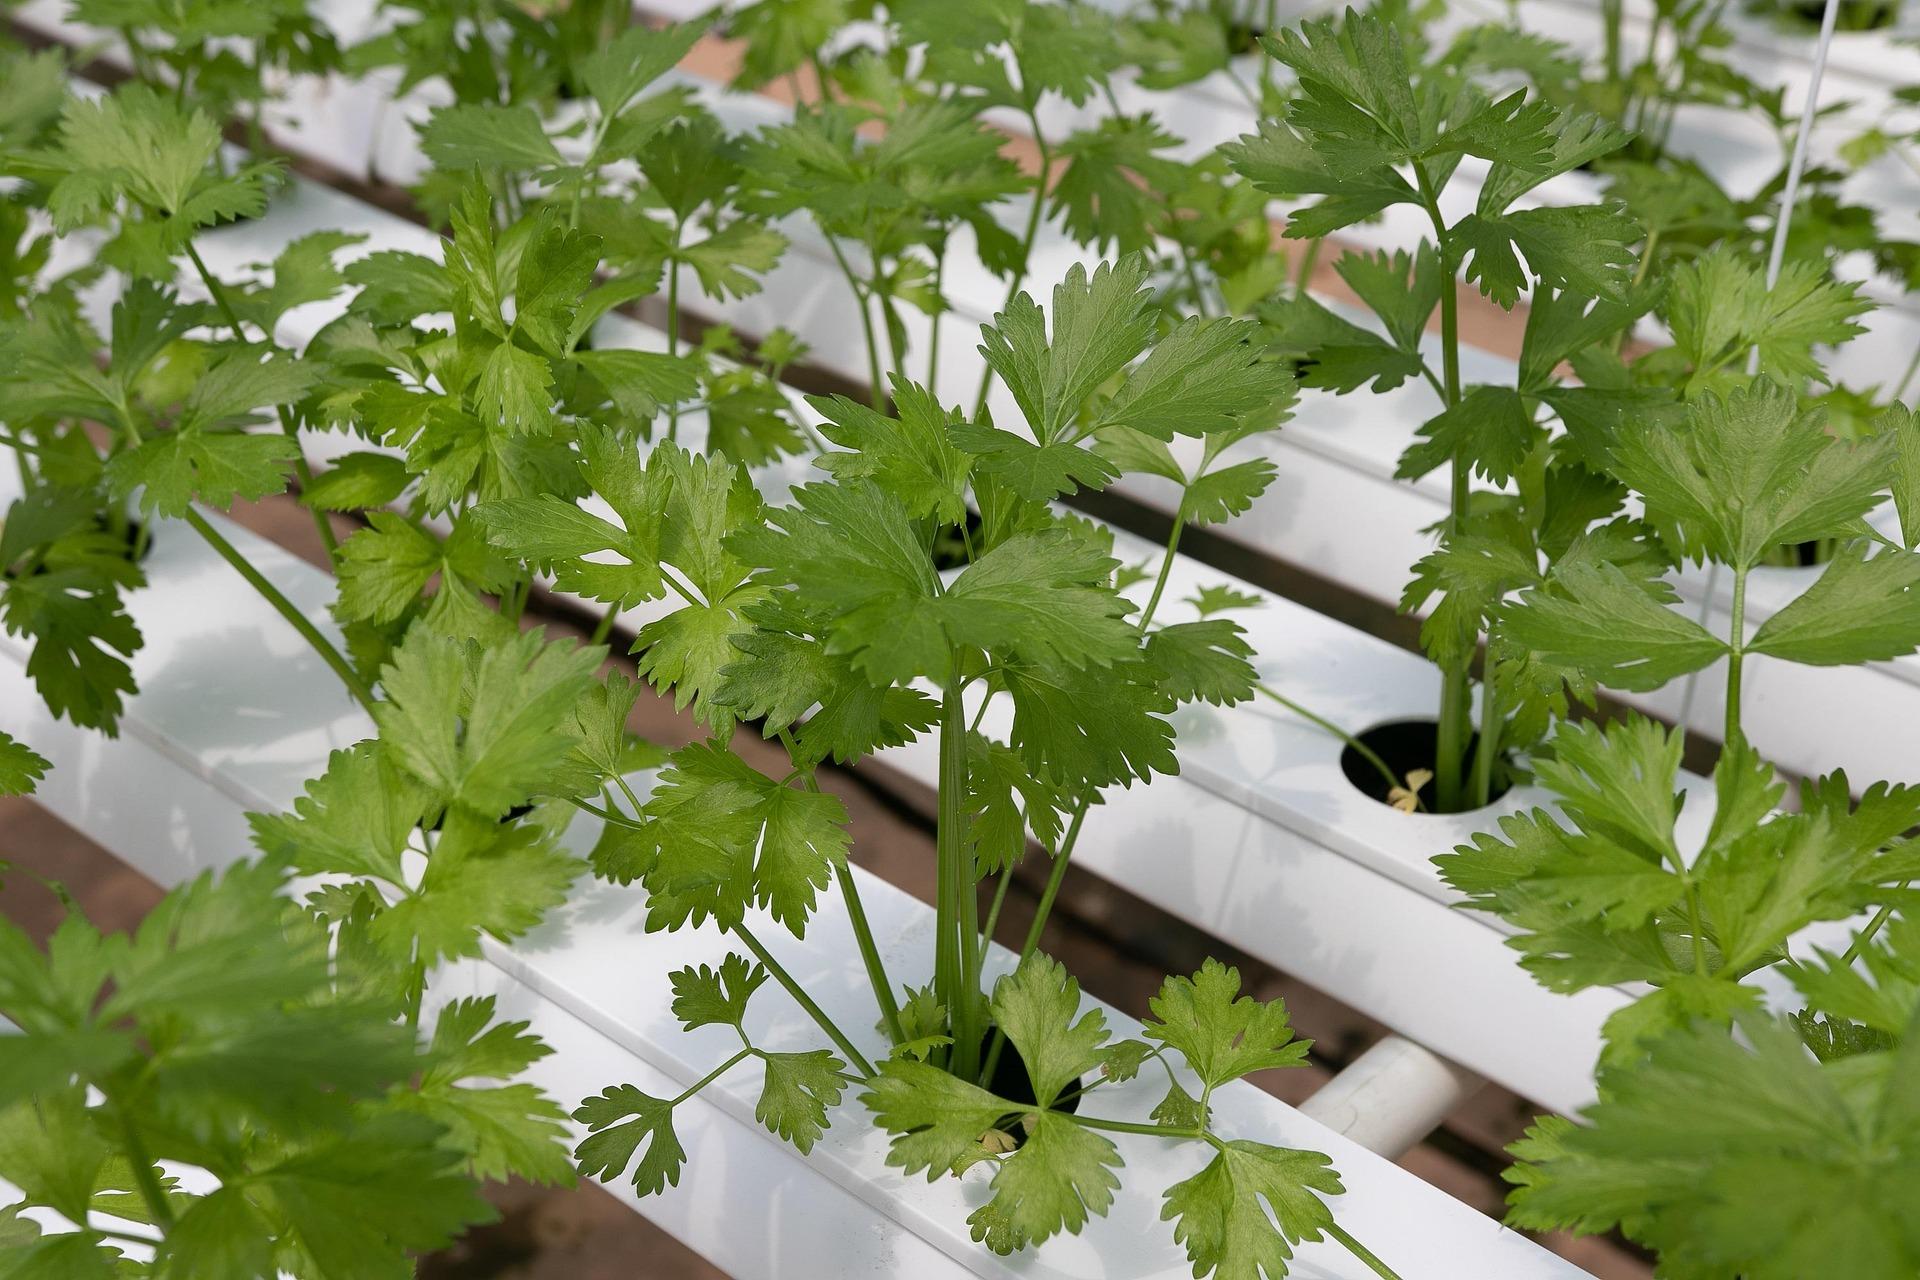
Hii ni mimea michanga aina ya mboga ya dania inayokuzwa kwa njia ya kisasa. Imepandwa kwenye mashimo maalum juu ya mabomba meupe yanayopitisha maji na virutubisho. Huu ni mfano wa teknolojia ya kisasa ya kilimo isiyotumia mchanga.